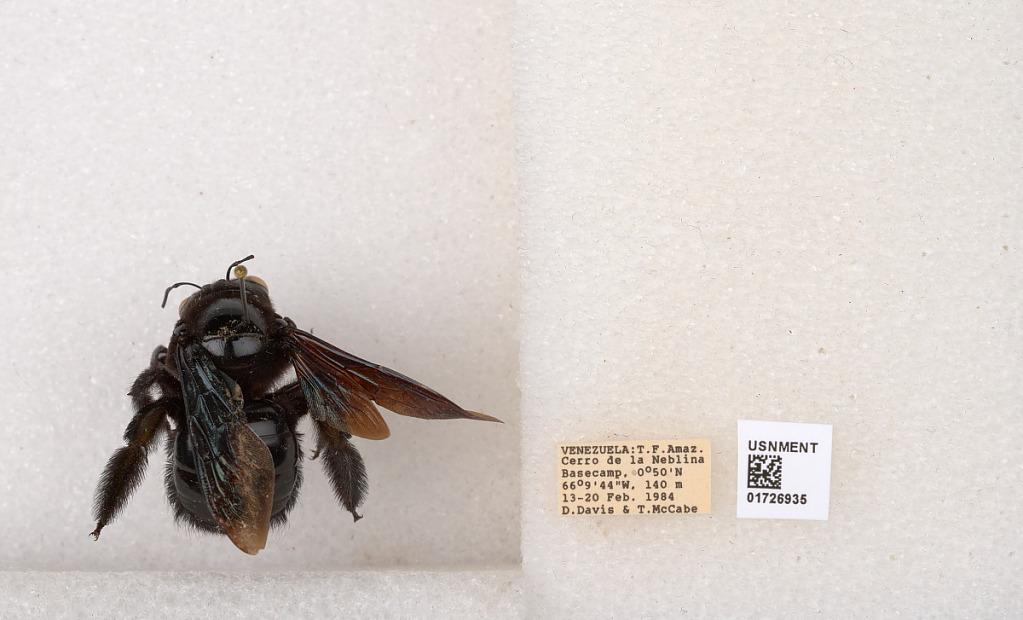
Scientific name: Xylocopa (Neoxylocopa) frontalis (Olivier)
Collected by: D. Davis & T. McCabe
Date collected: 1984-2-13
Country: Venezuela
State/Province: Amazonas
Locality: Cerro de la Neblina Basecamp